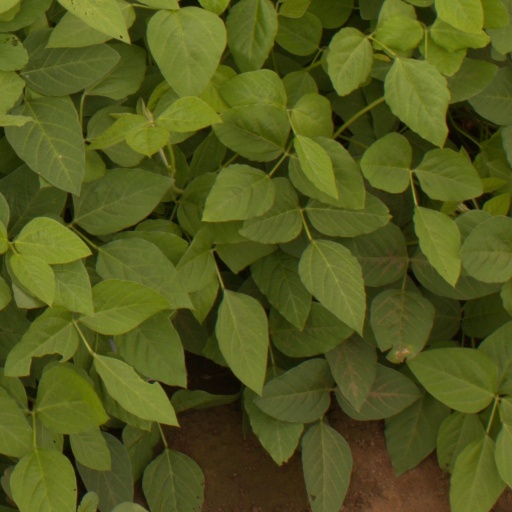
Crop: soybean